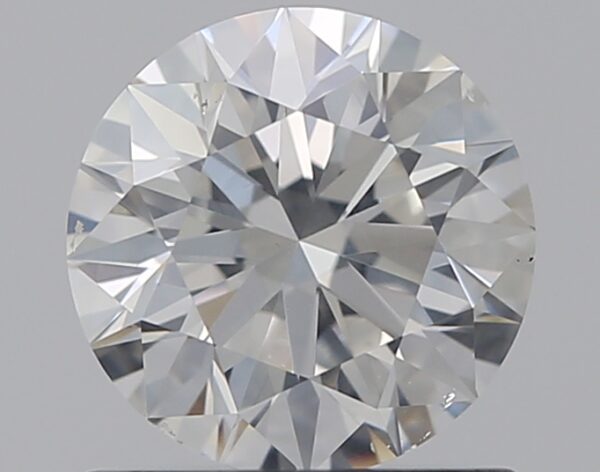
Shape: round
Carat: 0.8
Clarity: SI1
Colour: F
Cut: EX
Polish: EX
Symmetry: EX
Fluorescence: N
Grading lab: GIA
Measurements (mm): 5.93 x 5.95 x 3.71